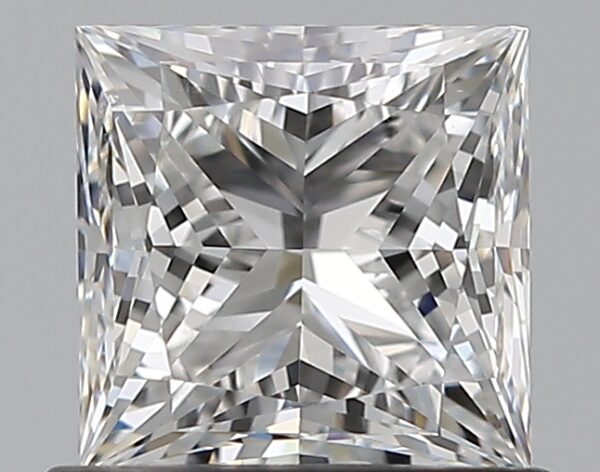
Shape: princess
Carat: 0.9
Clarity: VS2
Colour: F
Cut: EX
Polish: EX
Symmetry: VG
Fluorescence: N
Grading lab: GIA
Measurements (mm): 5.21 x 5.15 x 3.74